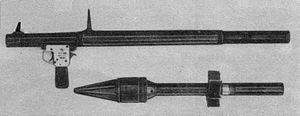
RPG-2, sigle russe de Routchnoï Protivotankovy Granatomet est le premier lance-grenades antichars sans recul fabriqué en série en URSS. Produit à grande échelle par l'URSS et par ses alliés, il a été très utilisé pendant la Guerre du Viêt Nam et pendant le Conflit israélo-arabe au Moyen-Orient.